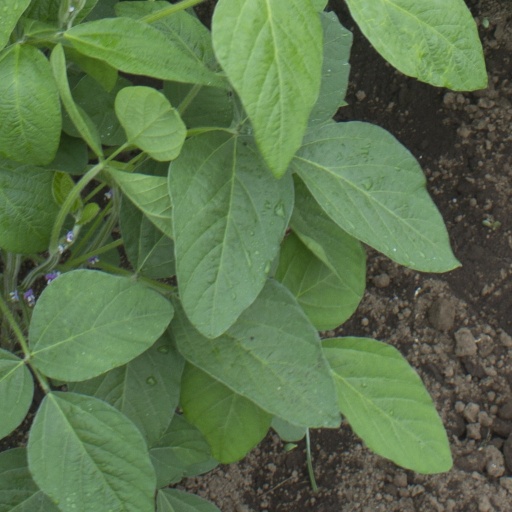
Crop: soybean